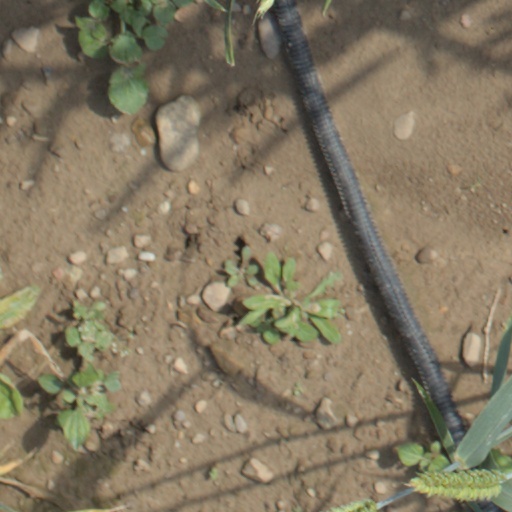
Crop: wheat